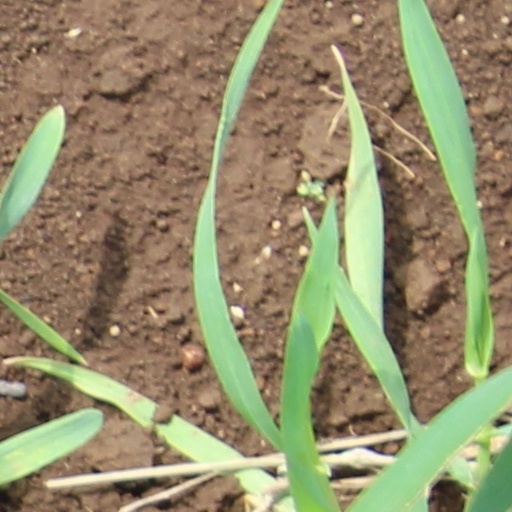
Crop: wheat